47th Martín Fierro Awards

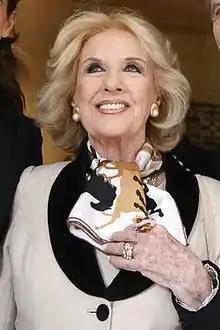
Mirtha Legrand, best female TV host

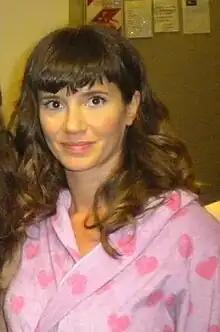
Griselda Siciliani, best actress in daily comedy

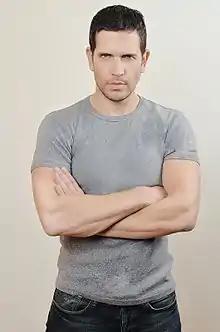
Diego Ramos, best lead actor of daily comedy

As is tradition an in memoriam segment tribute was paid to those artists who had died between May 2016 and June 2017. The Argentine singer Abel Pintos sang his song ""Sin principio ni fina"", while images of the deceased artists was shown.